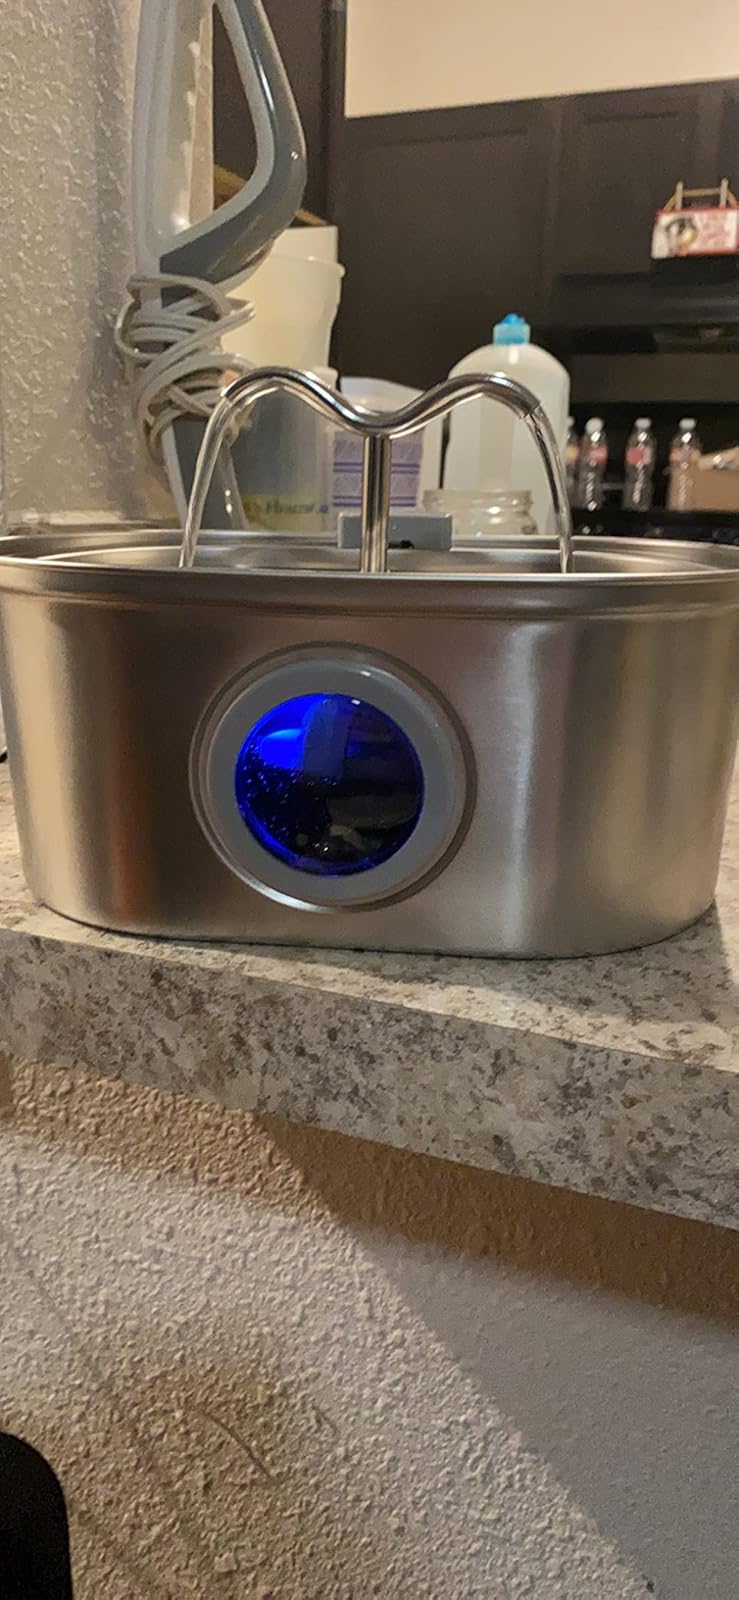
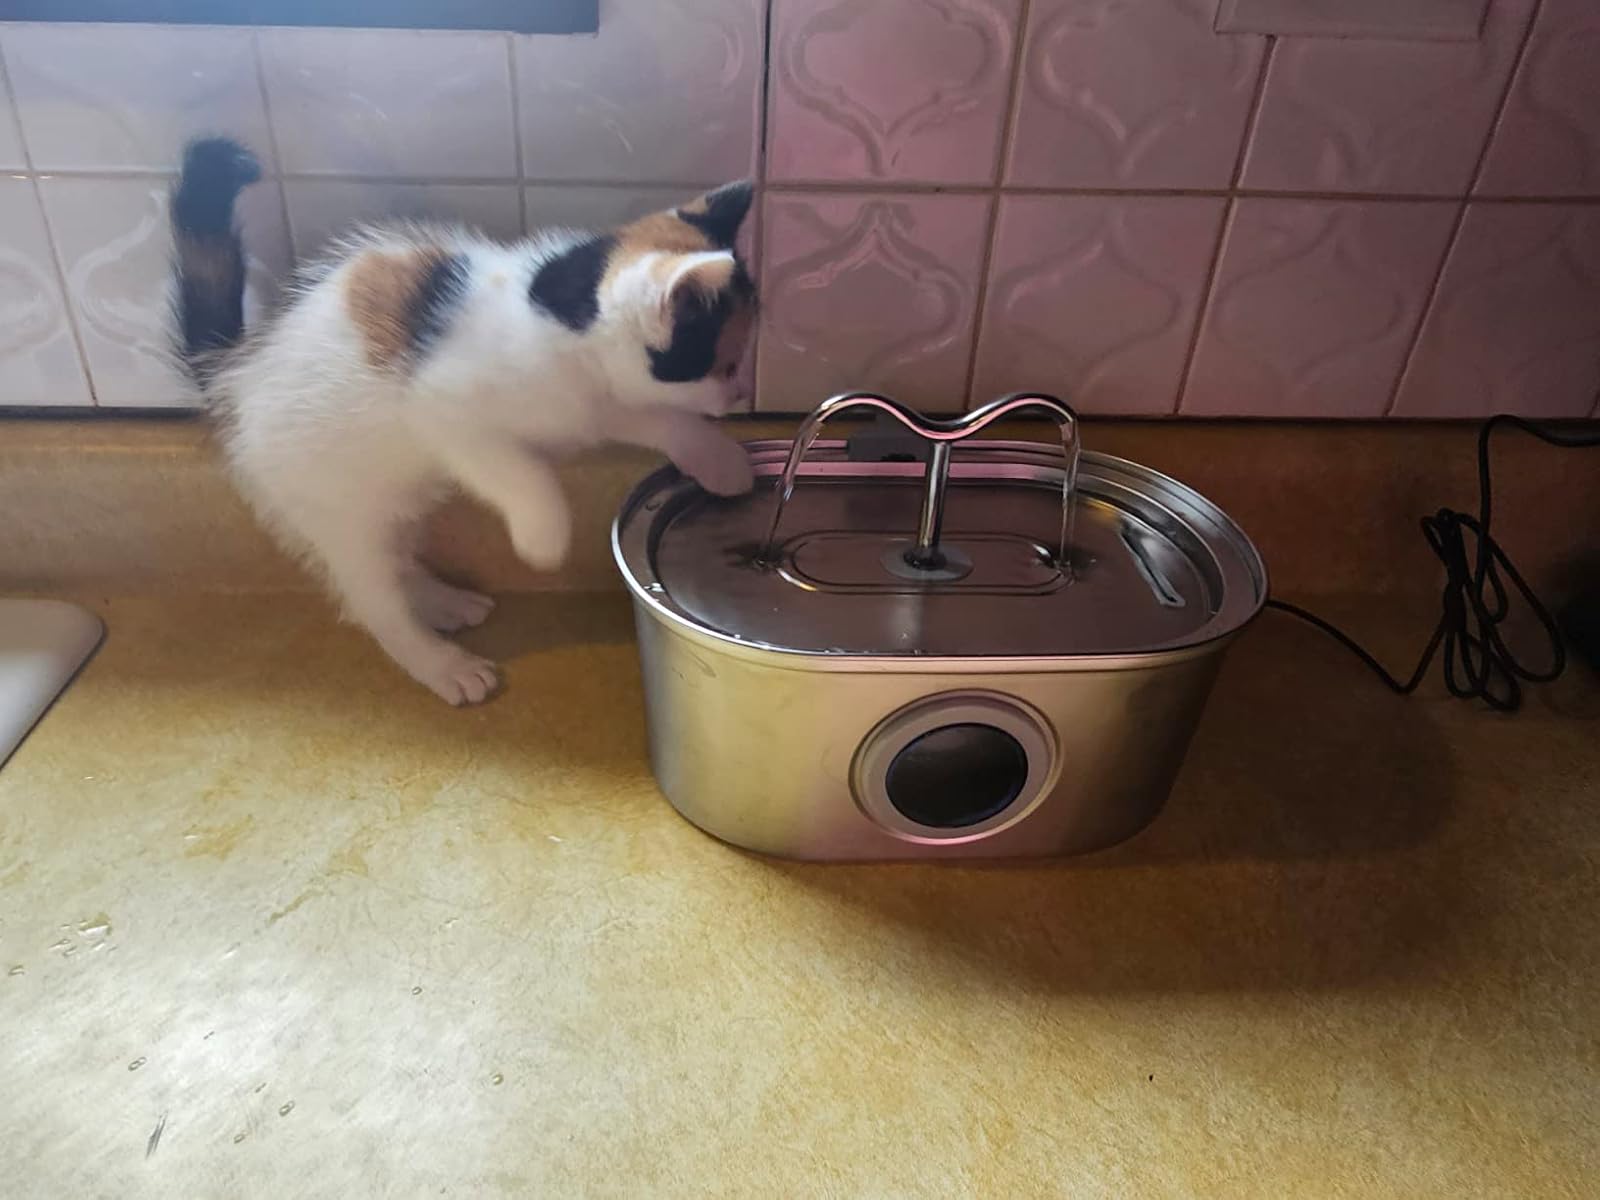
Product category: items_bowl
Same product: yes